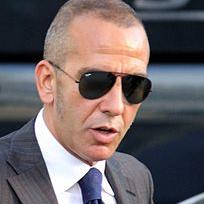
Age: 41